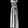
Label: Dress